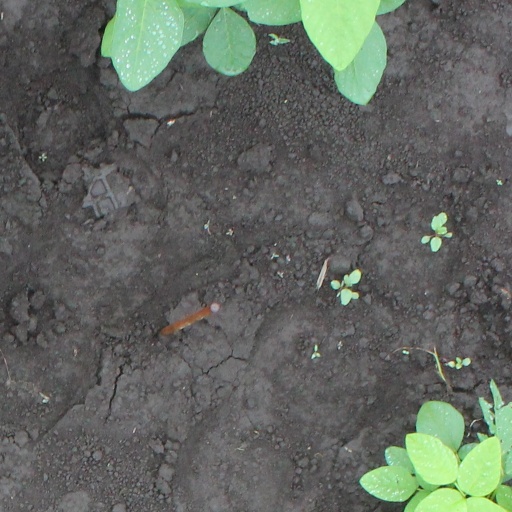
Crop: soybean